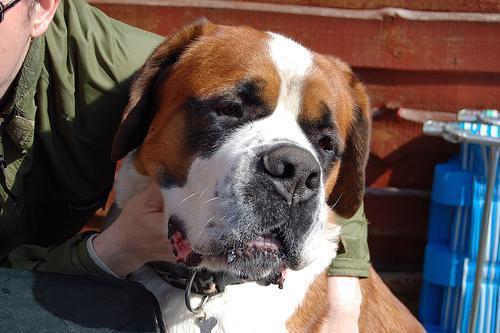
saint bernard